Tláhuac

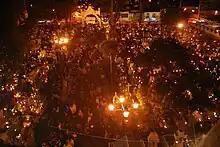
View of the "alumbrada" event for Day of the Dead at San Andrés Mixquic

San Andrés Mixquic in the Mesoamerican period was also a dominion located on a small lake island. Its main landmark is its parish church, founded in 1537. This church was built on top of a sanctuary for the goddess of life and death with archeological excavations finding many artifacts including a Chac Mool and two rings for a Mesoamerican ball court. The original building was mostly destroyed in an earthquake and then rebuilt in 1600. The only remains from the first church is the bell tower, which is separate from the church building. In each of the town's named neighborhoods, there is a stone cross, which is the center of celebrations on May 3. The patron saint is honored on November 30, with processions. San Andrés Mixquis is known for its Day of the Dead celebrations which attract many visitors each year.